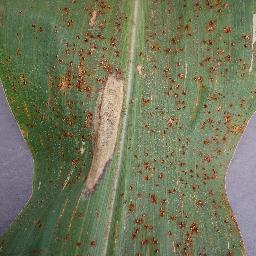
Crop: corn
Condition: (maize)_northern_blight